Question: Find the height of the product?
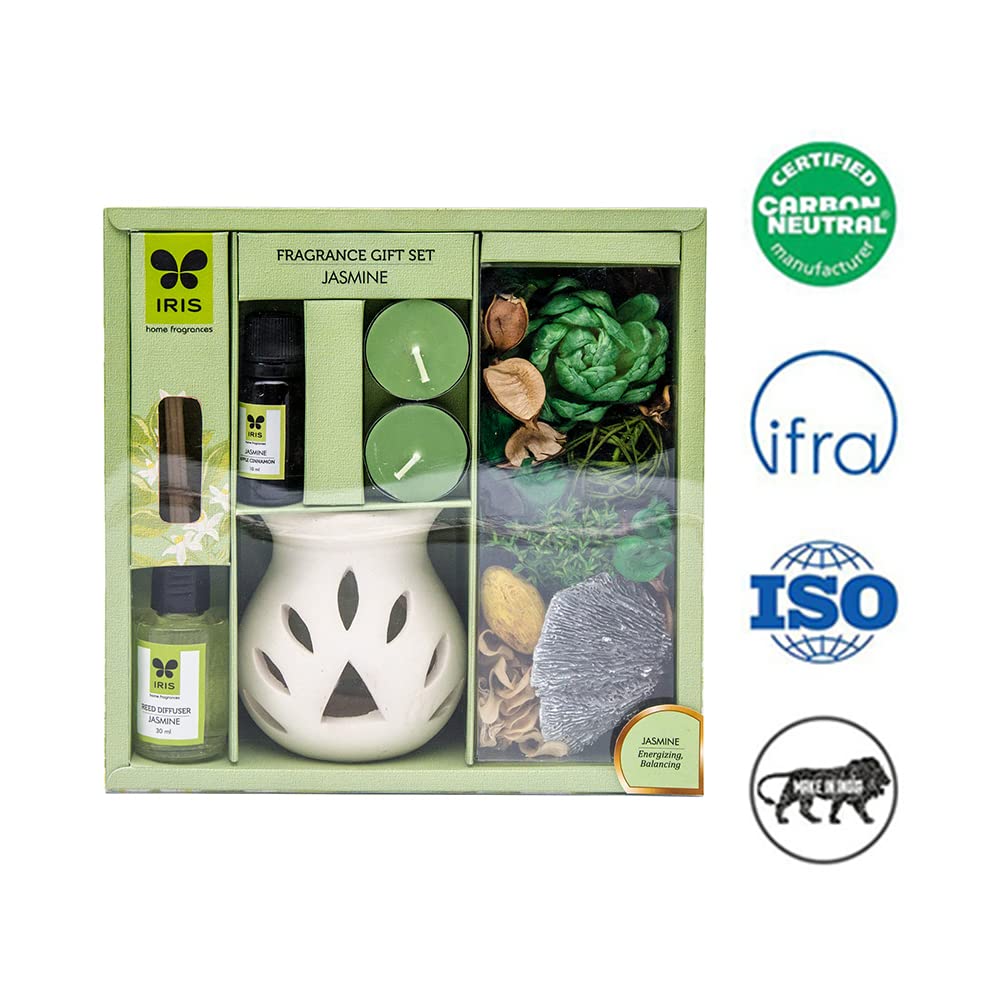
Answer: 30.0 centimetre